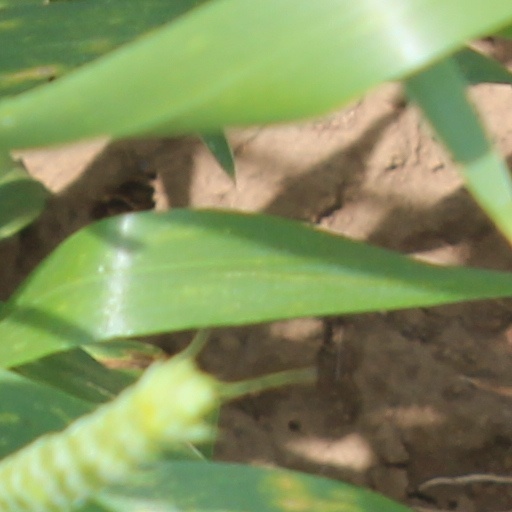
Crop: wheat